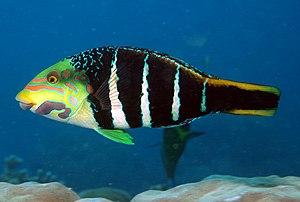
Hemigymnus est un genre de poissons de la famille des Labridae. Il regroupe des espèces appelées tamarins.
La Grande Barrière de corail est le plus grand récif corallien du monde comptant plus de 2 900 récifs et 900 îles s'étirant de Bundaberg à la pointe du Cap York soit plus de 2 600 kilomètres sur une superficie de 344 400 km². Le récif se situe en Mer de Corail au large du Queensland, en Australie.
Hemigymnus fasciatus, communément nommé labre à bandes noires ou tamarin à bandes noires, est un poisson osseux de taille moyenne appartenant à la famille des Labridae natif du Bassin Indo-Pacifique.